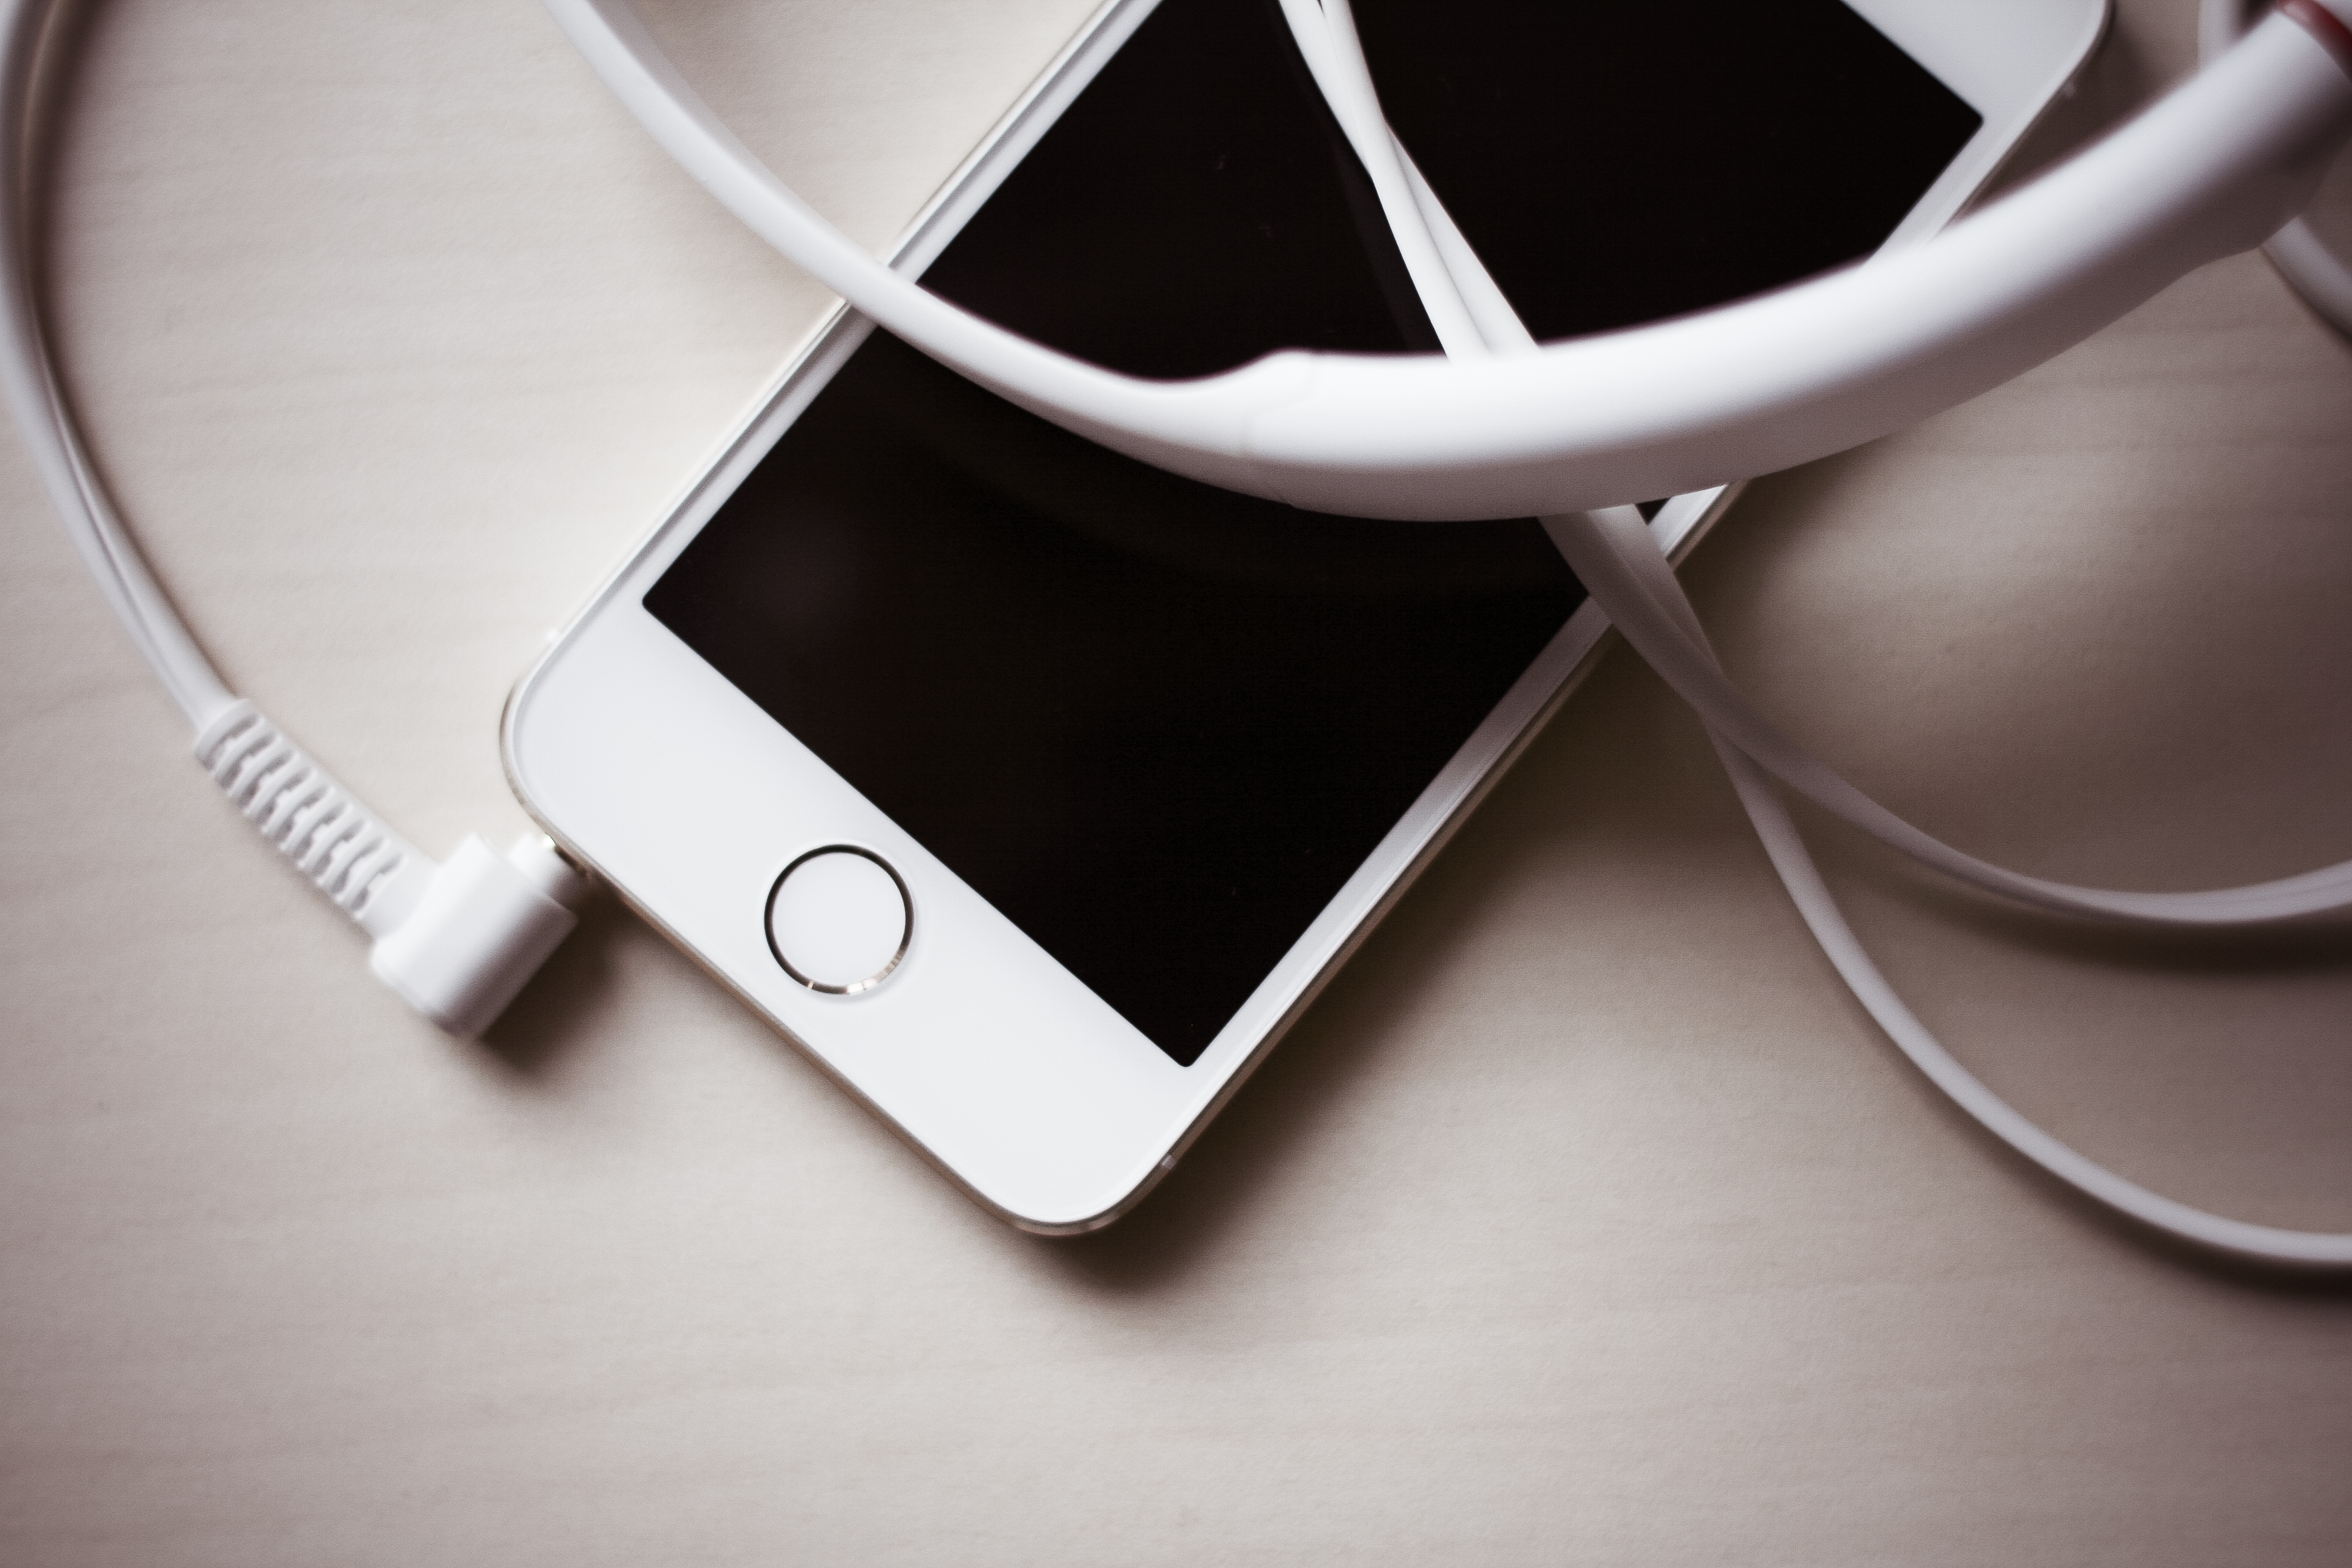
iphone, smartphone, technology, white, wire, gadget, mobile phone, circle, device, product, electronics, earbuds, headphones, eye, glasses, eyewear, organ, shape, earphones, audio equipment, vision care, iphone 5s